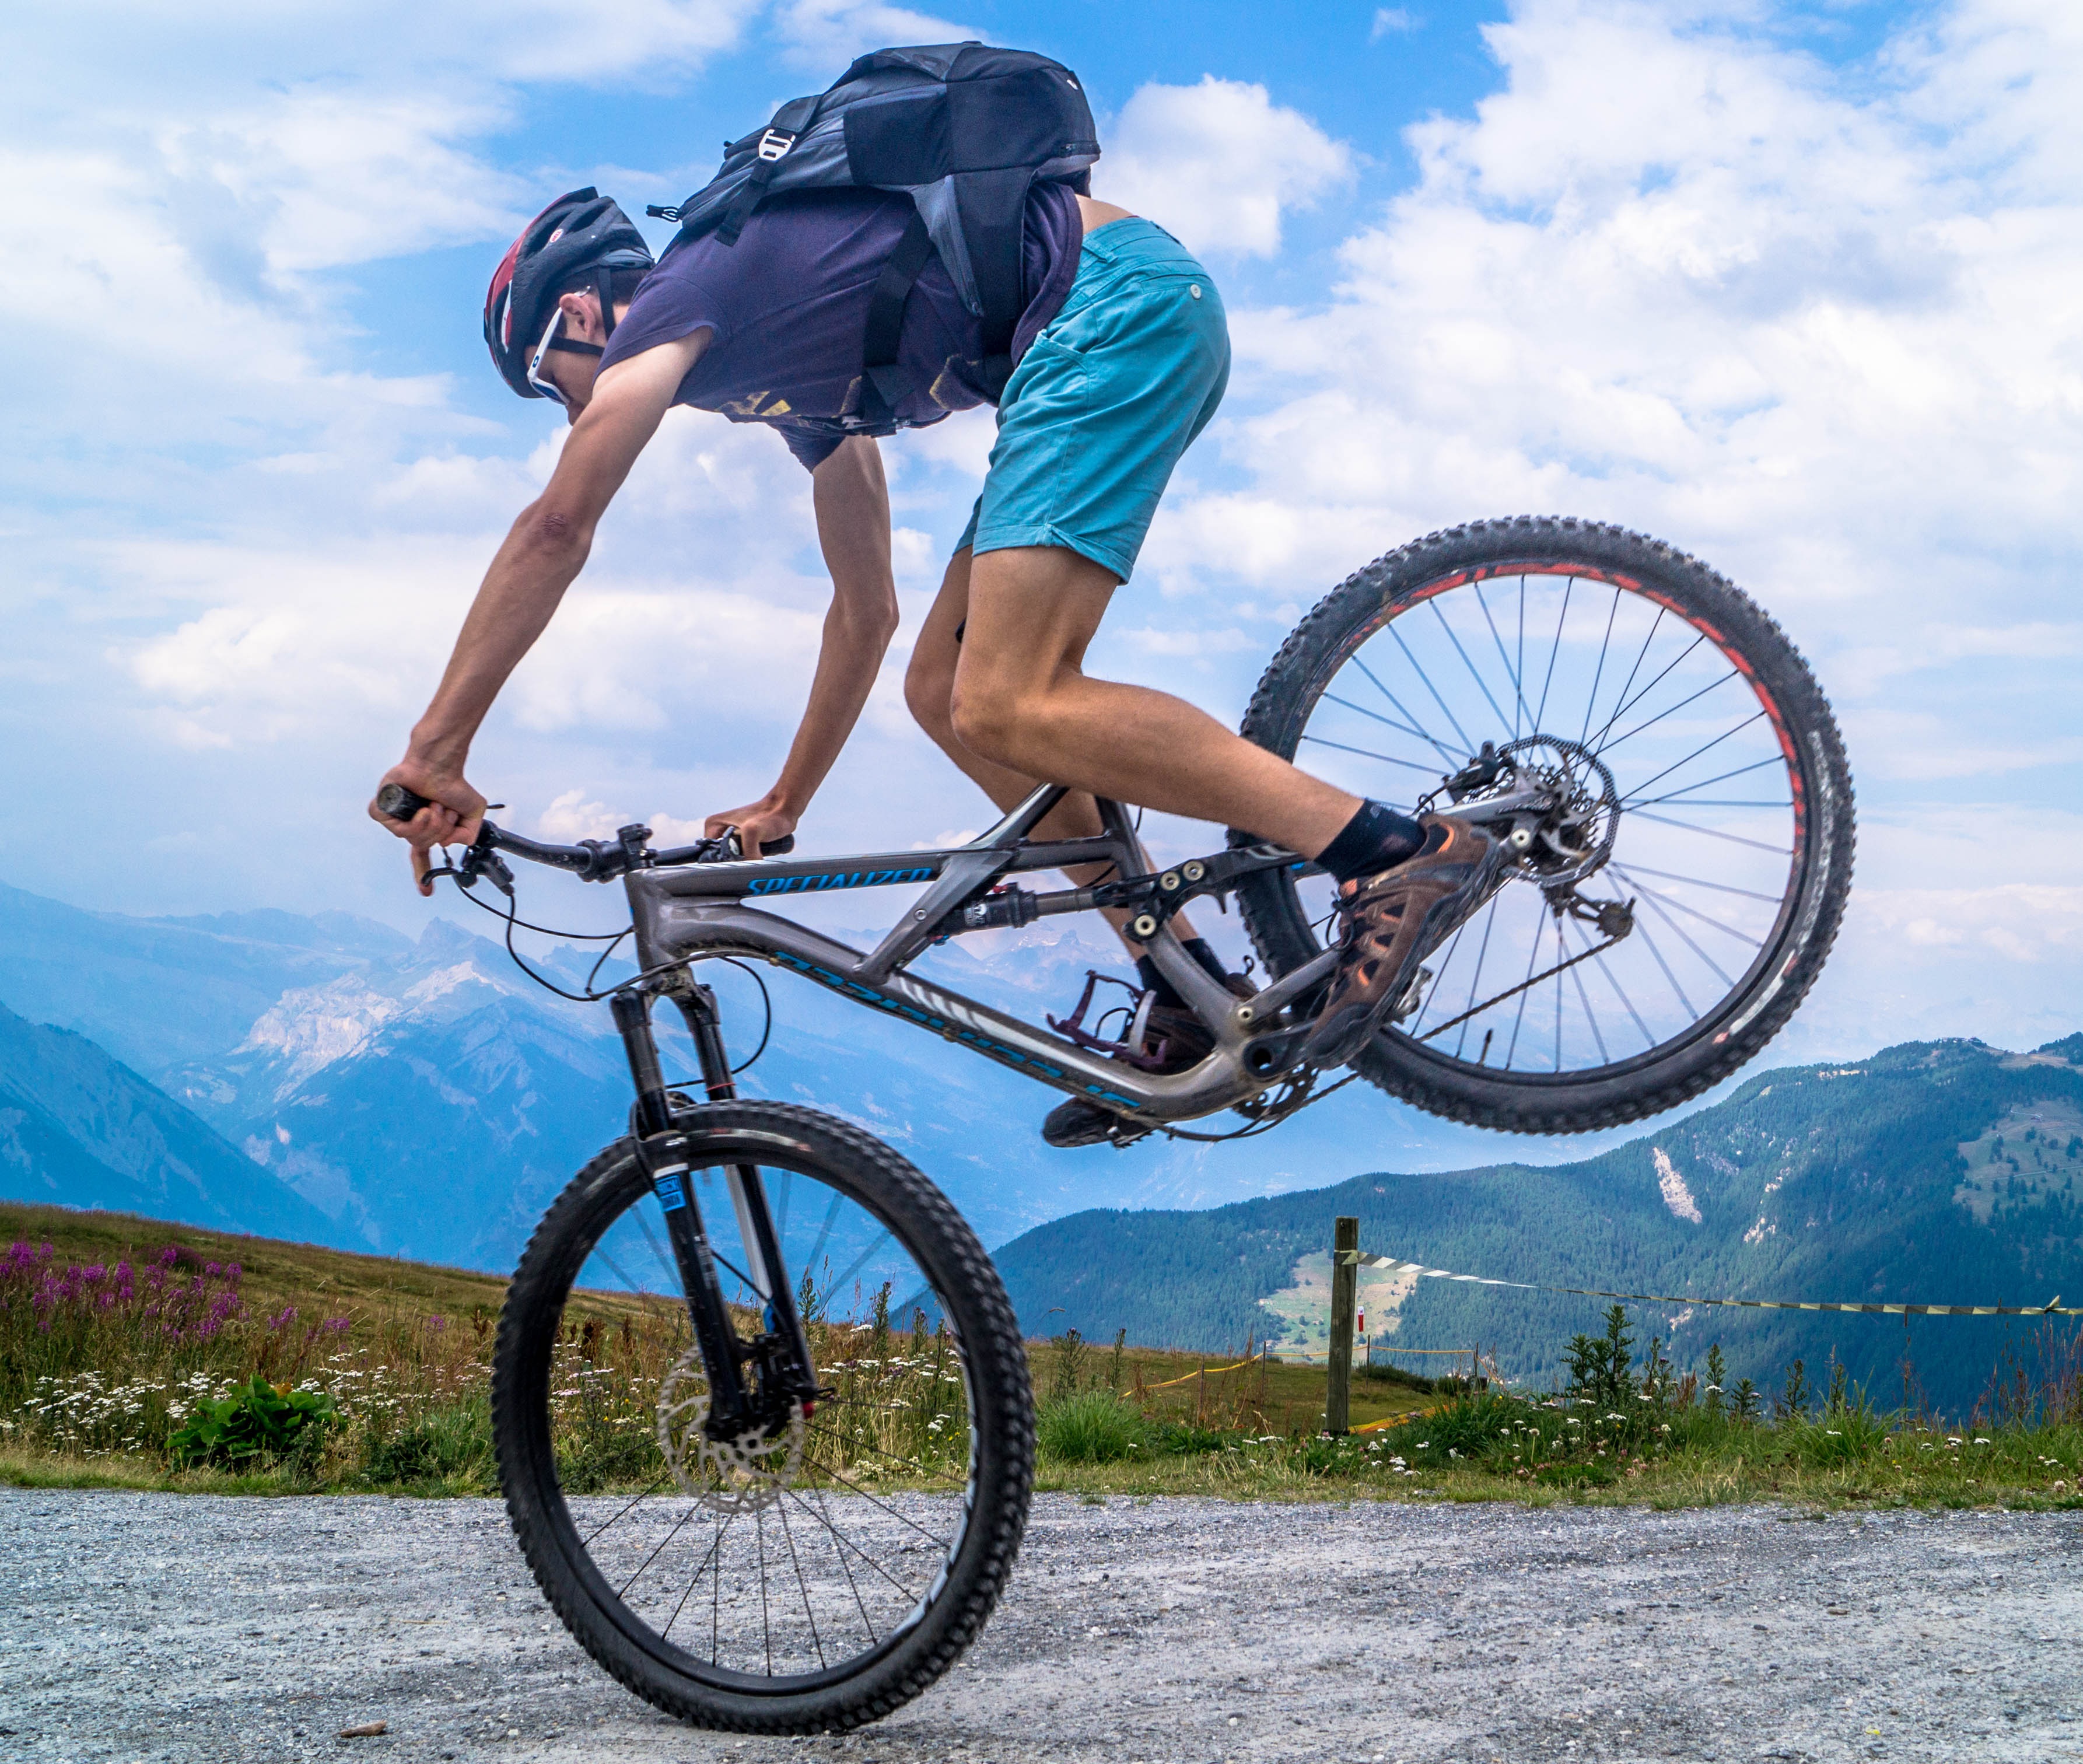
man, person, sport, wheel, bicycle, bike, recreation, cyclist, vehicle, ride, exercise, extreme sport, leisure, fitness, sports equipment, mountain bike, cycling, fun, sports, active, biker, mountain biking, road cycling, land vehicle, cycle sport, cyclo cross bicycle, cyclo cross, bicycle racing, bmx bike, road bicycle, endurance sports, racing bicycle, hybrid bicycle, mountain bike racing